Mount Rainier Volcano Lahar Warning System

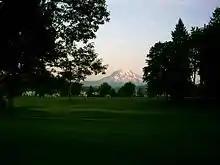
Mount Rainier as seen from the High Cedars Golf Course in Orting, bordering the Carbon River

Pierce County Emergency Management and the USGS have made plans to upgrade the AFM detection technology, expand the siren component, and are now working on a multiyear project to enhance the system.